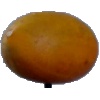
Label: Cucumber Ripe 2